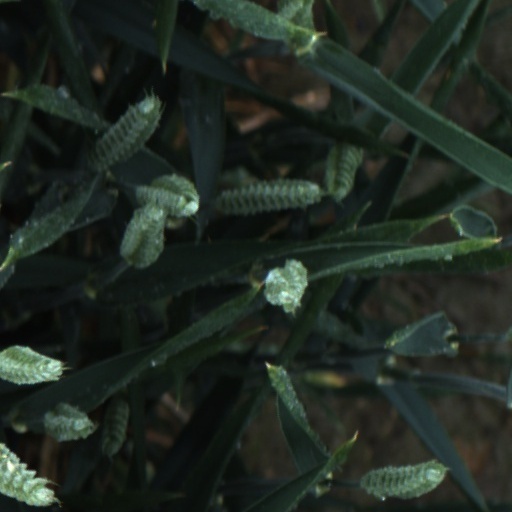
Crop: wheat